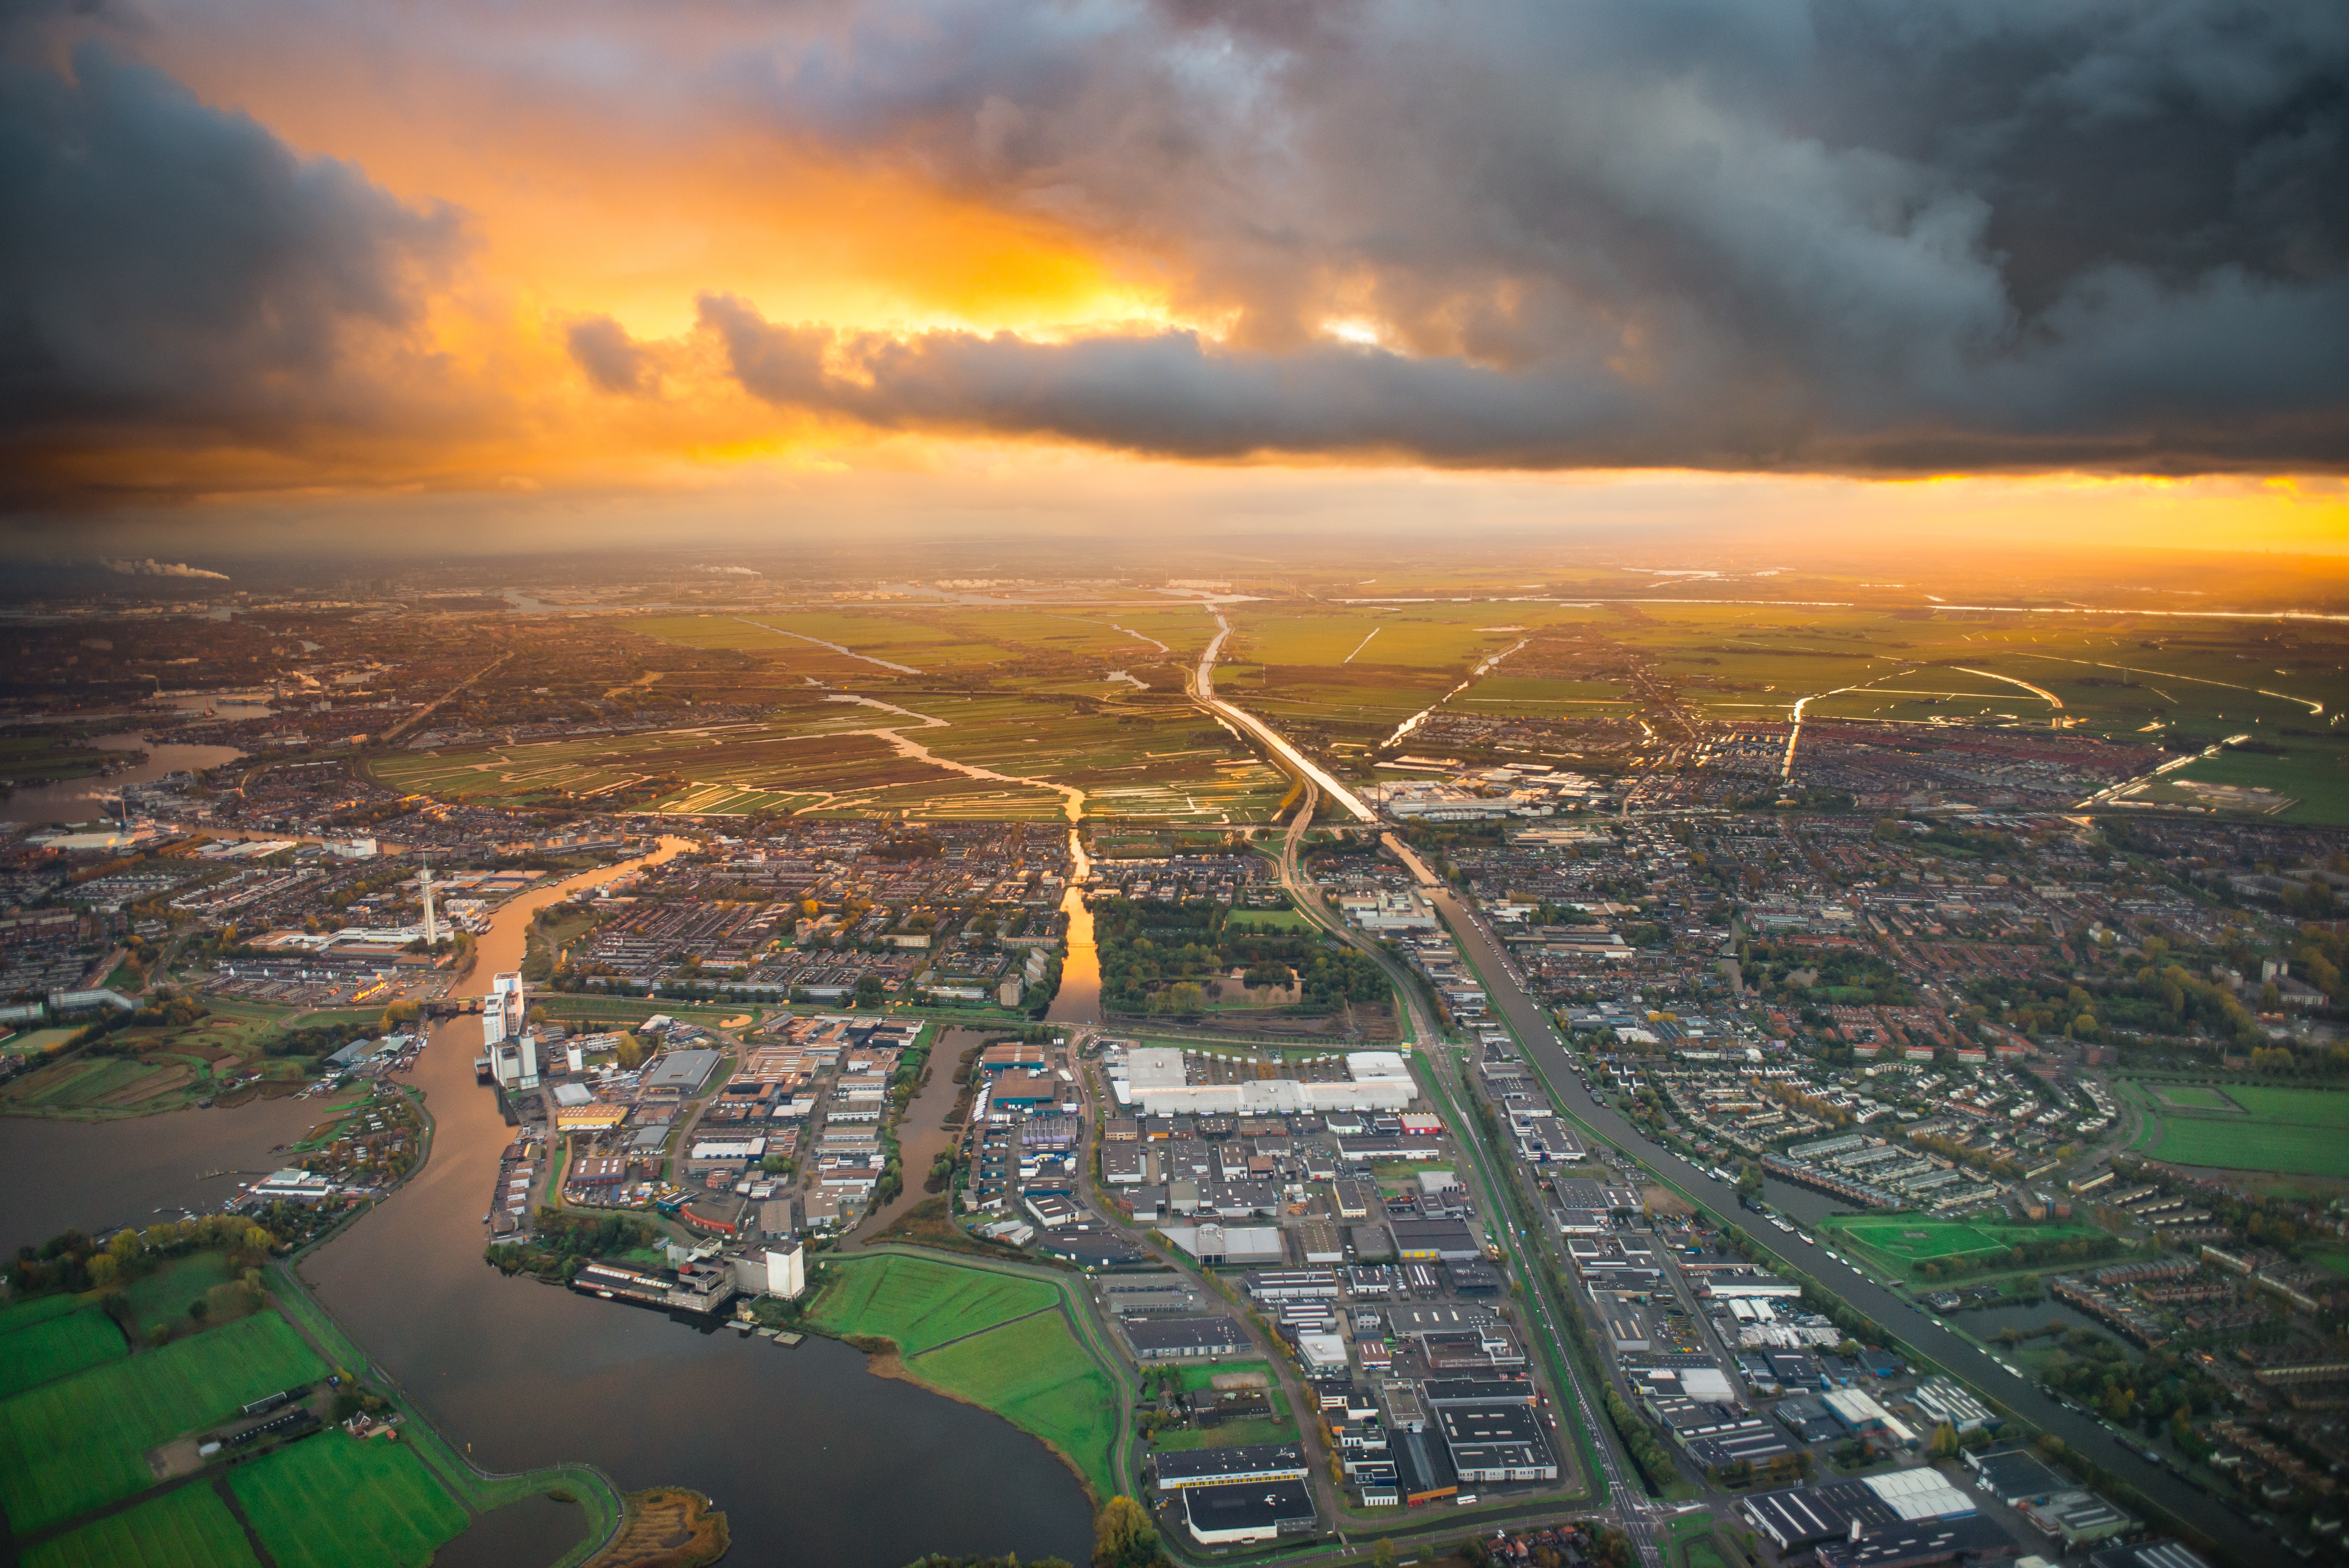
landscape, horizon, cloud, sky, sunset, skyline, photography, sunlight, city, cityscape, airport, travel, airplane, plane, aircraft, dusk, transportation, transport, europe, evening, orange, tower, aviation, flight, yellow, trip, aerial, netherlands, clouds, airliner, dutch, schiphol, bird's eye view, aerial photography, descend, residential area, north holland, atmosphere of earth, wormerveer, from airplane